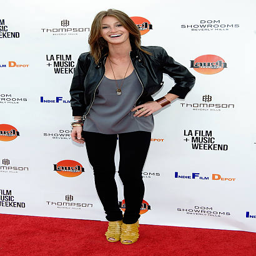
actor attends the world premiere .